Frontier Light Horse

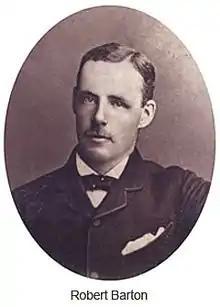
The commanding officer, Captain Robert Johnston Barton, killed at the Battle of Hlobane on 28 March 1879

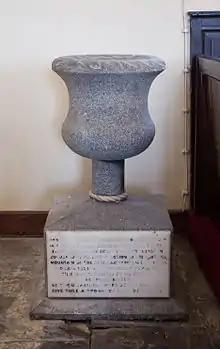
Baptismal font dedicated to the memory of Captain Barton in Fethard, County Tipperary

The unit served in the 9th Frontier War under Major Redvers Buller. In July 1878 the unit of 276 officers and men marched from King William's Town to Pietermaritzburg and then to Sekhukhuneland for service there.